Union Terrace Gardens

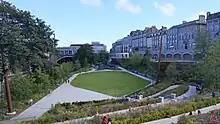
Union Terrace Gardens, Aberdeen

The sunken gardens opened to the public in 1879, and cover approximately two and a half acres . The space is bounded to the north by Rosemount Viaduct, to the south by Union Street's main thoroughfare, to the east by the railway and the Den Burn, now flowing underground, and to the west by Union Terrace.